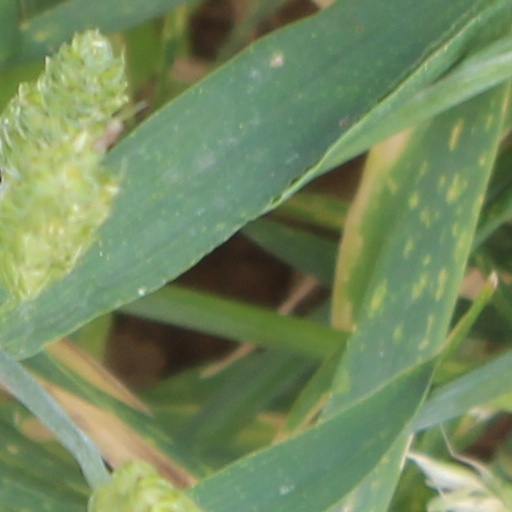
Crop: wheat